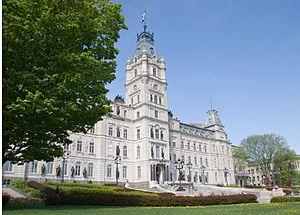
Philippe Couillard de l'Espinay /filɪp kujɑːʁ də l‿epinɛ/, dit Philippe Couillard, né le 26 juin 1957 à Montréal, est un homme politique franco-canadien. Membre du Parti libéral du Québec, il est le 31ᵉ premier ministre du Québec, fonction qu'il occupe du 23 avril 2014 au 18 octobre 2018.
Le Québec est une province du Canada. Sa capitale est Québec et sa métropole est Montréal. La langue officielle de cette province est le français.